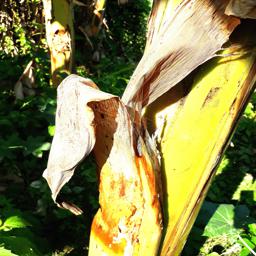
Label: PSEUDOSTEM WEEVIL